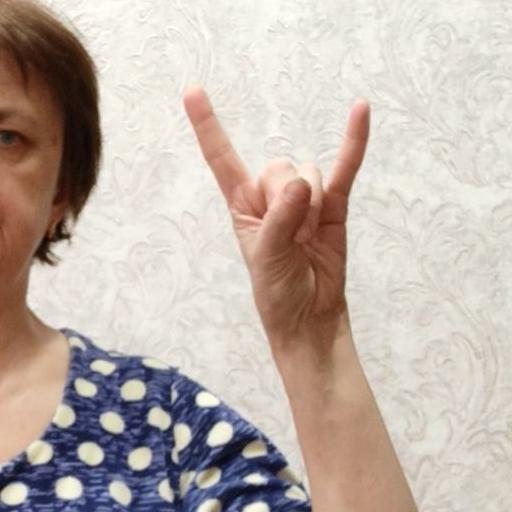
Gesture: rock